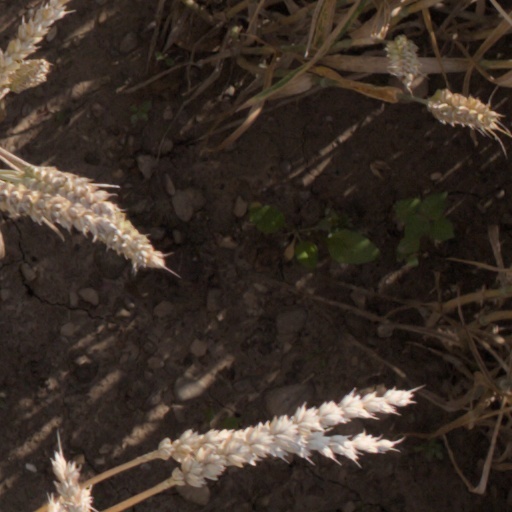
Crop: wheat